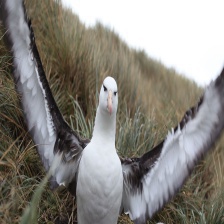
Species: ALBATROSS
Scientific name: DIOMEDEIDAE